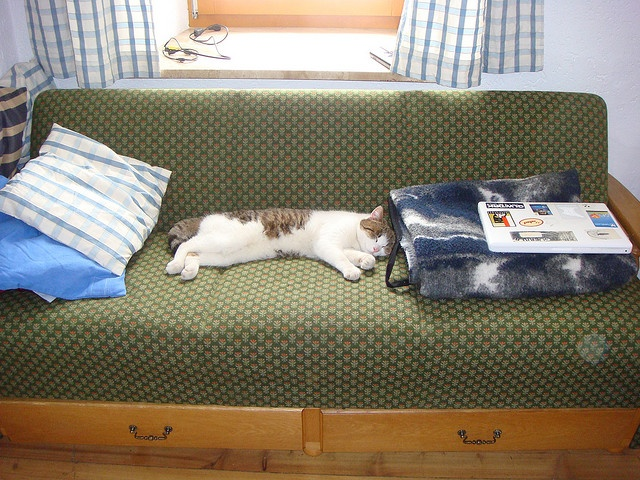
A tired cat laying on a sofa sleeping.
A cat is stretched out on a couch under a window.
A cat that is laying down on a couch.
A cat sleeping on a couch near some blankets, pillows, and a laptop computer.
A cat stretches out on a green sofa.